Emerald-class ferry

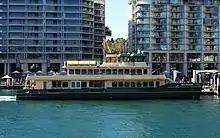
"Fred Hollows" in July 2017

The Emerald class operate on Cross Harbour ferry services and are designed to look similar to the vessels. The ferries seat 375 passengers. The Generation 2 Emerald class were designed with wave piercing hulls to allow them to cross the Sydney Heads on days with high swells. The most noticeable difference between the Generation 1 and Generation 2 Emerald-class ferries is two large handle-like structures on the bows of the Generation 2 ferries.